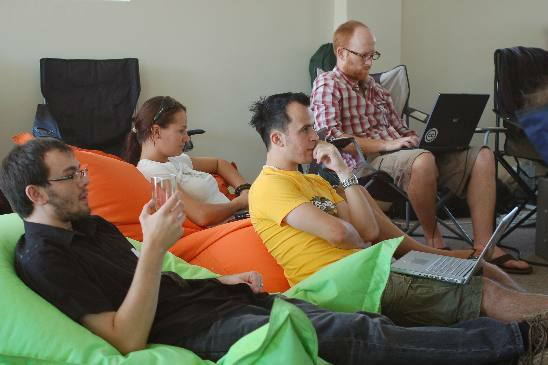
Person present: Yes